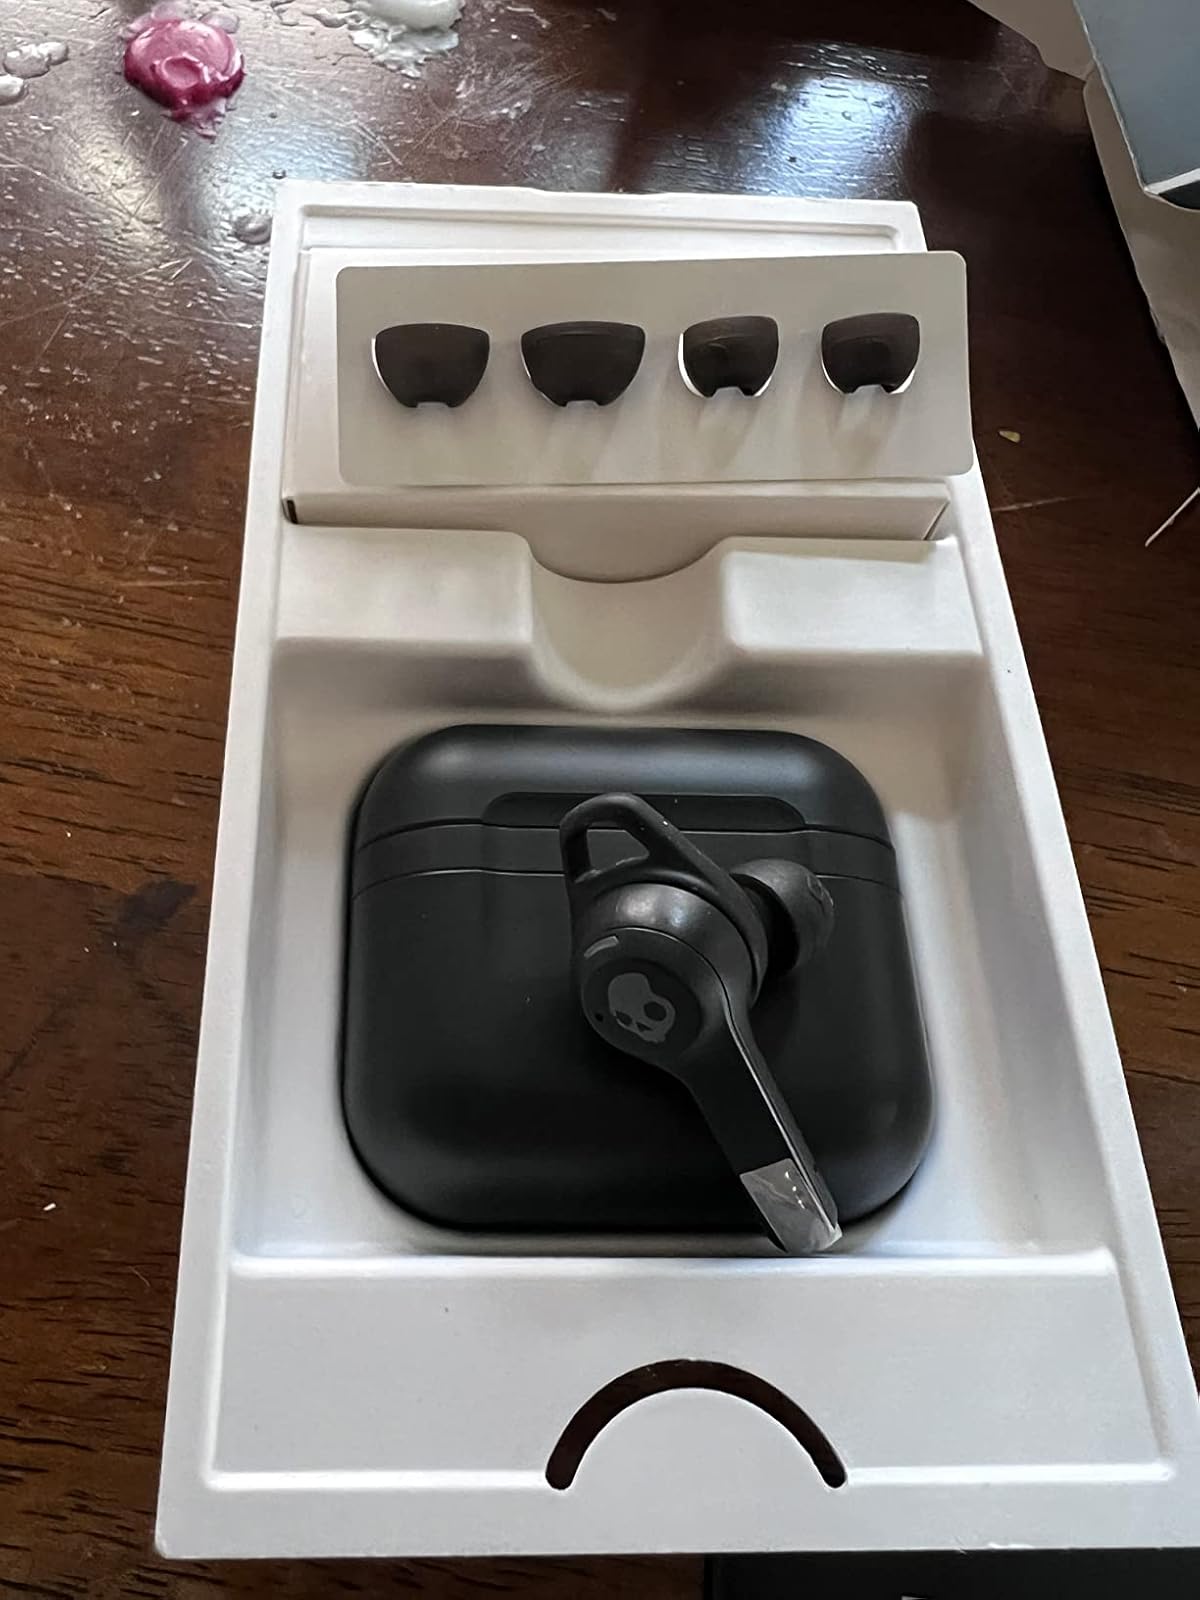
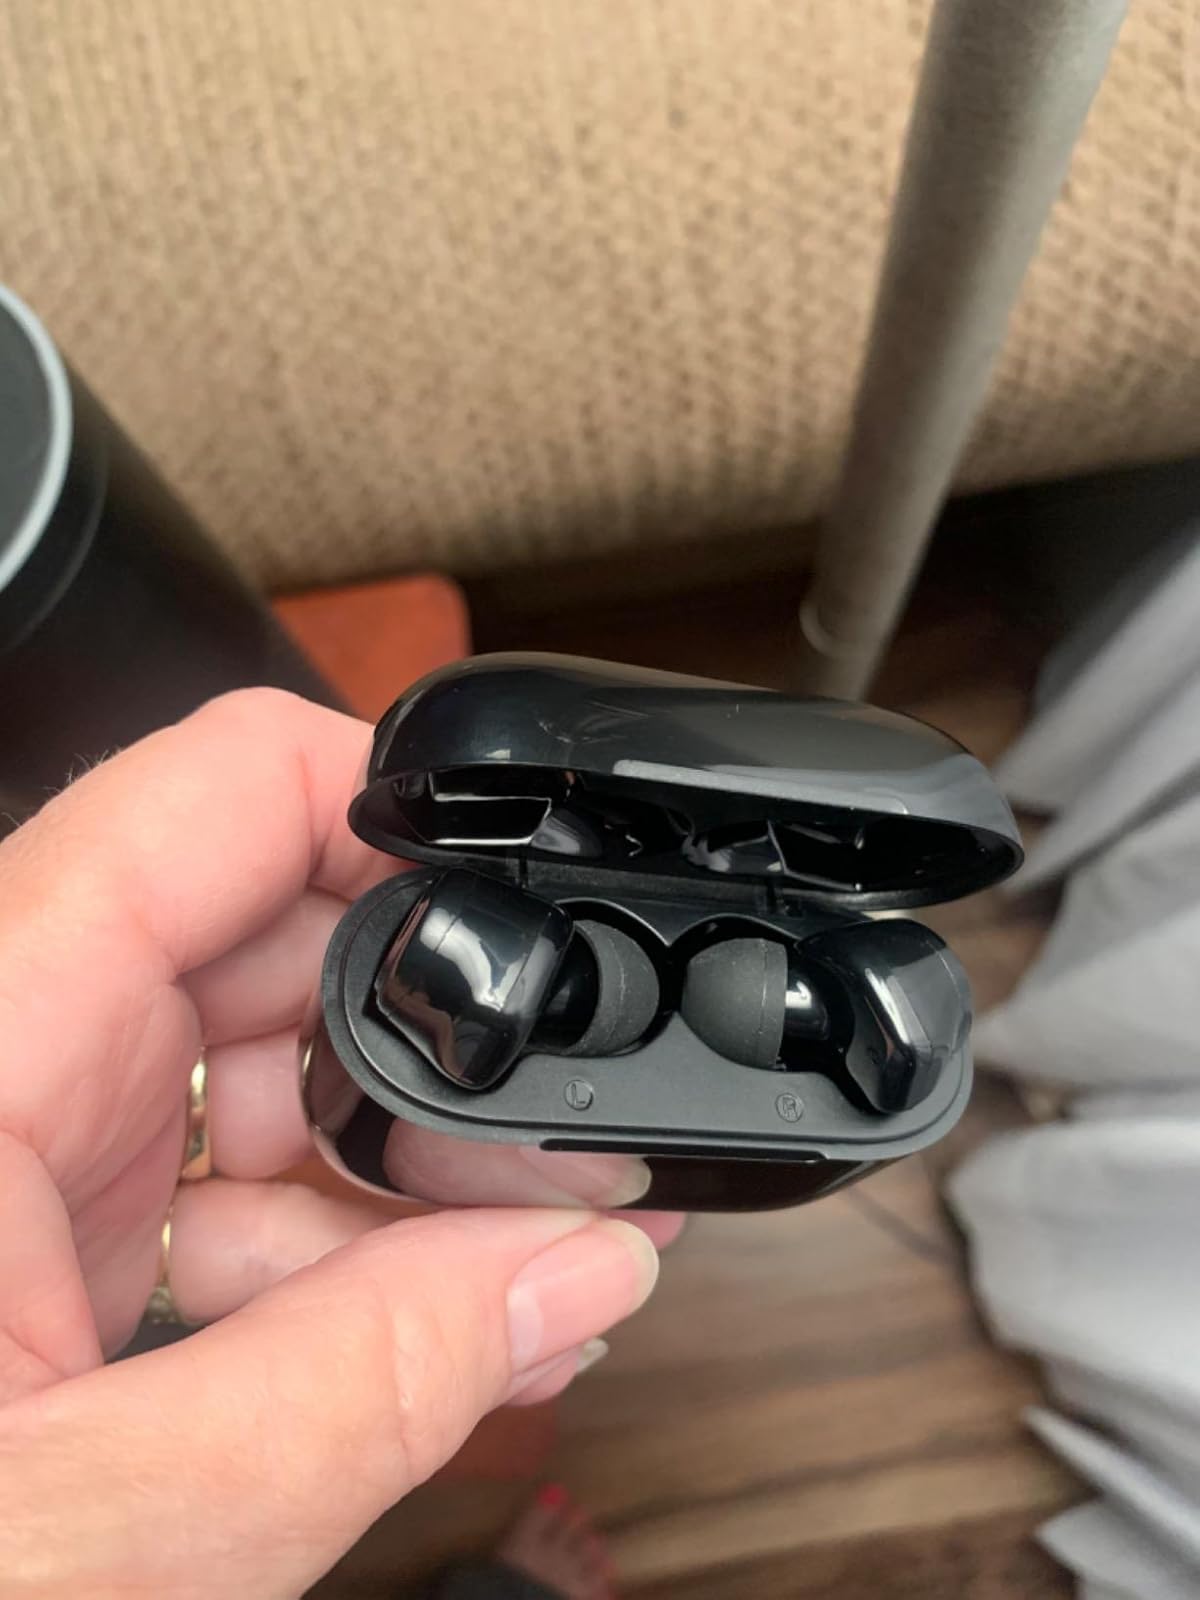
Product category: earbuds
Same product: no